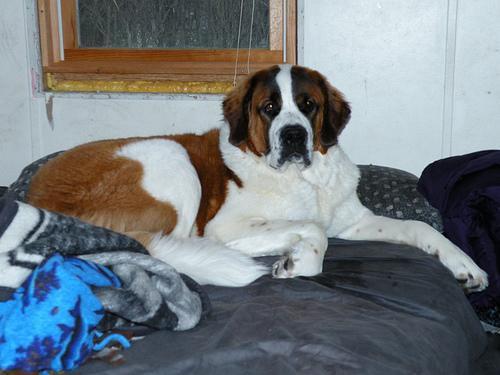
saint bernard